Capitola, California

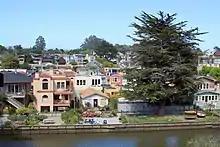
Riverview Historic District, located along Soquel Creek

The Census reported that 9,770 people (98.5% of the population) lived in households, 25 (0.3%) lived in non-institutionalized group quarters, and 123 (1.2%) were institutionalized.